Parking sensor

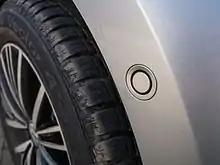
Parking sensor on a fender

Parking sensors are proximity sensors for road vehicles designed to alert the driver of obstacles while parking. These systems use either electromagnetic or ultrasonic sensors.